Cultural revolution in the Soviet Union

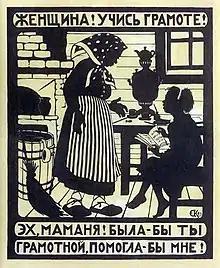
- Woman, learn to read and write! - Oh, Mother! If you were literate, you could help me! A poster by Elizaveta Kruglikova advocating female literacy. 1923

The cultural revolution was a set of activities carried out in Soviet Russia and the Soviet Union, aimed at a radical restructuring of the cultural and ideological life of society. The goal was to form a new type of culture as part of the building of a socialist society, including an increase in the proportion of people from proletarian classes in the social composition of the intelligentsia.